John Lennon

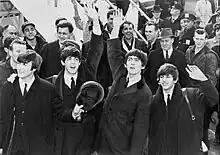
Lennon (left) and the rest of the Beatles arriving in New York City in 1964

Lennon met Cynthia Powell (1939–2015) in 1957, when they were fellow students at the Liverpool College of Art. Although Powell was intimidated by Lennon's attitude and appearance, she heard that he was obsessed with the French actress Brigitte Bardot, so she dyed her hair blonde. Lennon asked her out, but when she said that she was engaged, he shouted, "I didn't ask you to fuckin' marry me, did I?" She often accompanied him to Quarrymen gigs and travelled to Hamburg with McCartney's girlfriend to visit him.